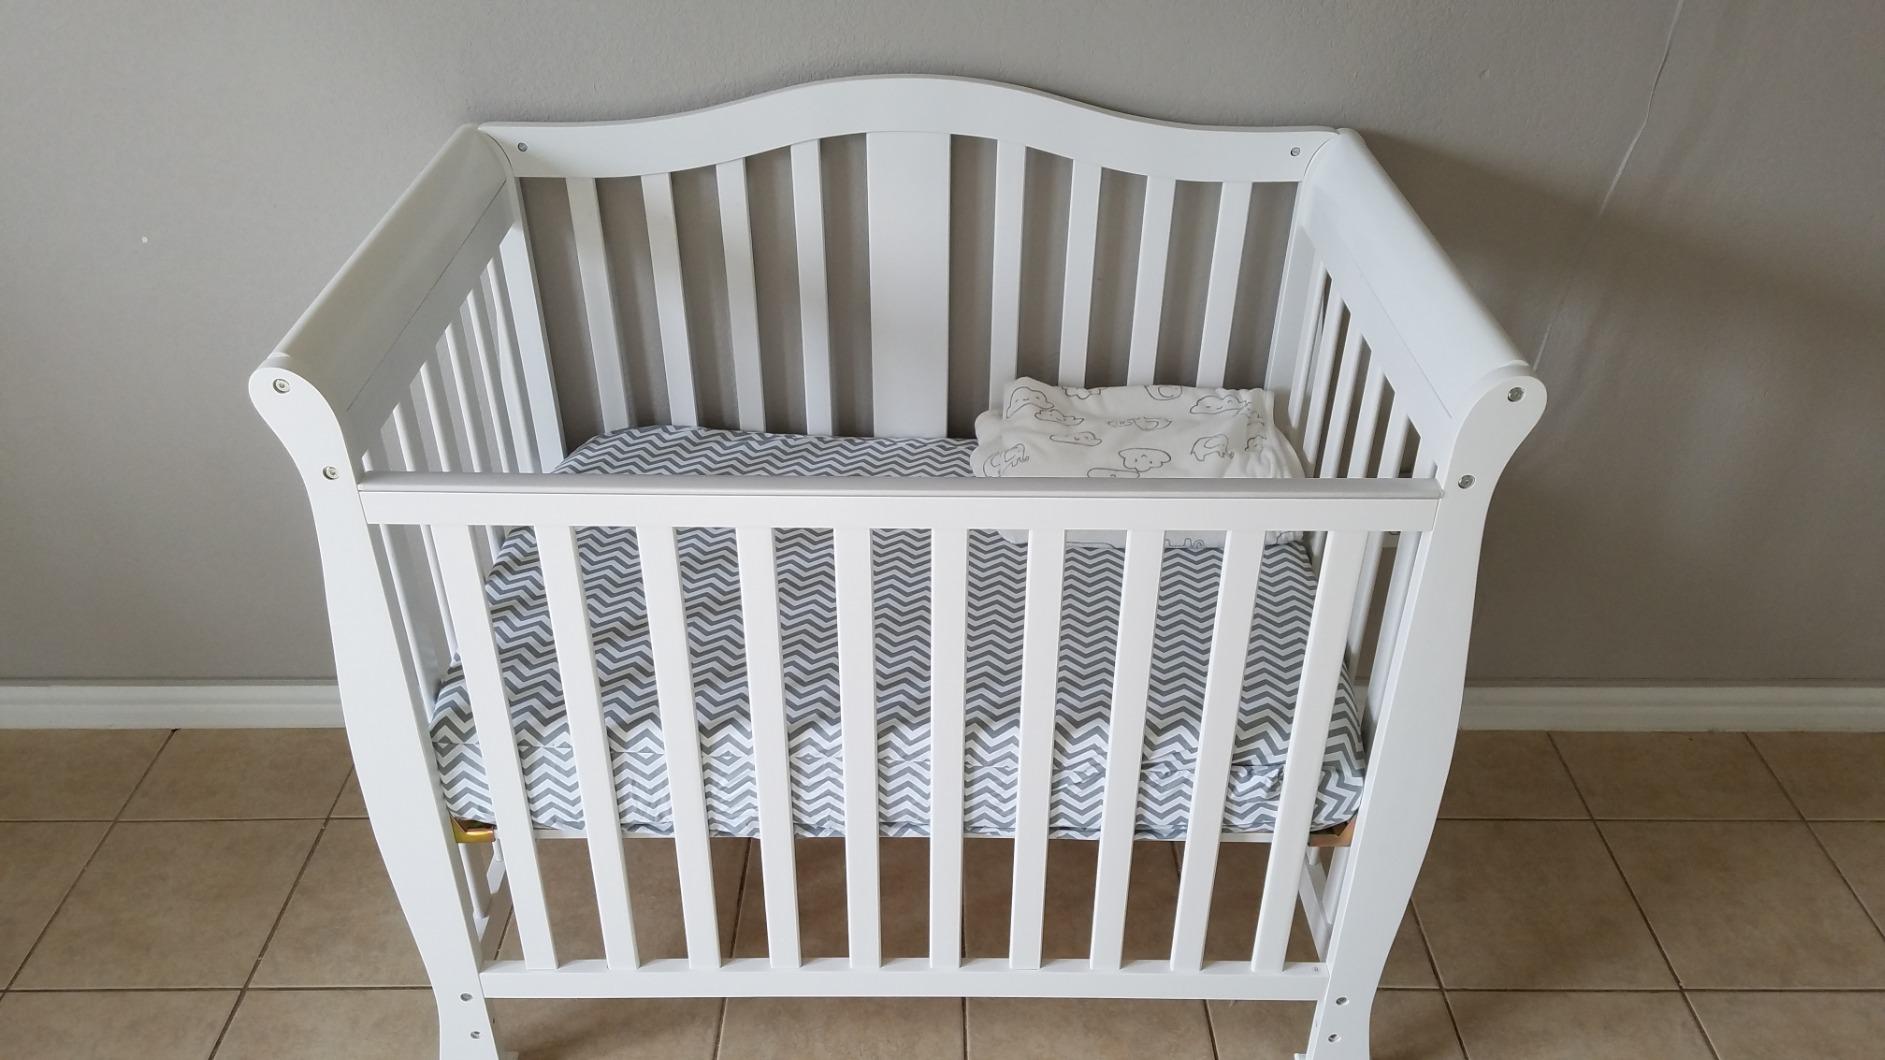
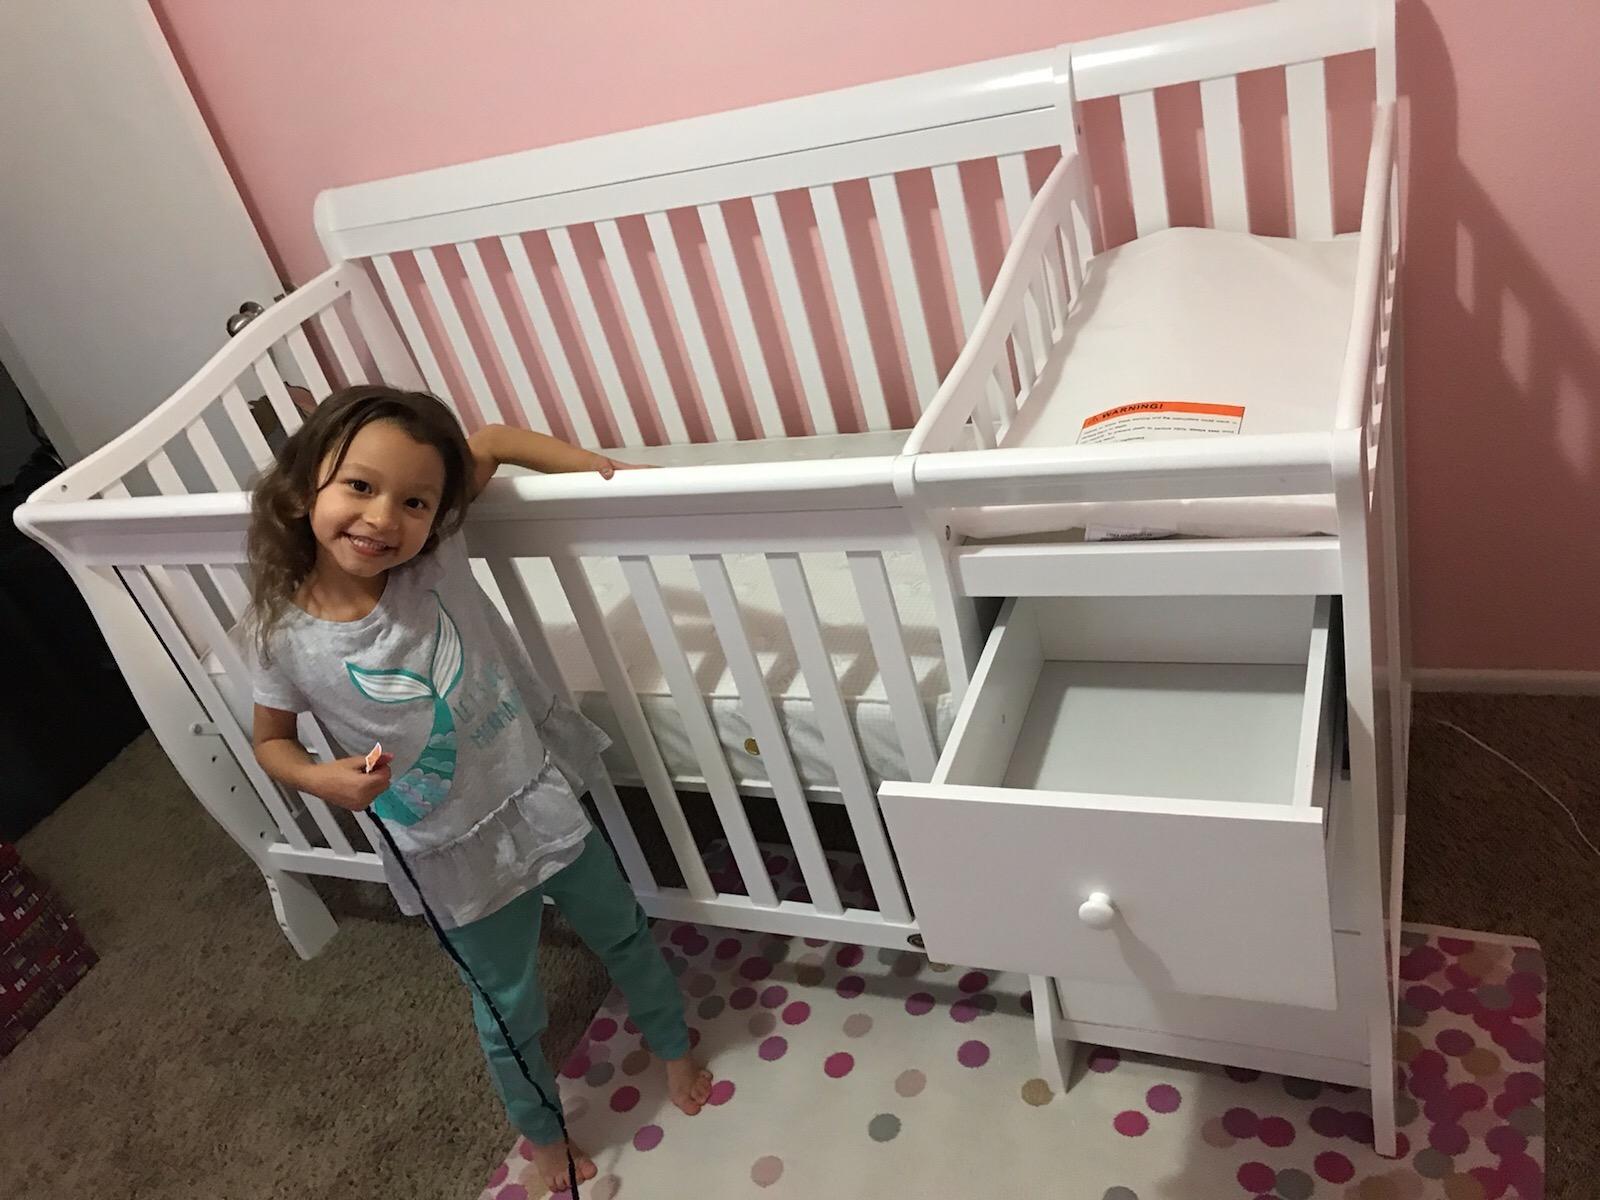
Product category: products_crib
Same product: no